Waterborne disease

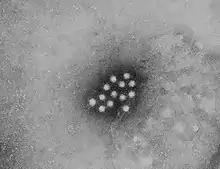
Hepatitis A virusHepatitis A is one of waterborne diseases and its symptoms are only acute. Symptoms include fatigue, fever, etc.

Reliable access to clean drinking water and sanitation is the main method to prevent waterborne diseases. The aim is to break the fecal–oral route of disease transmission.